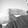
ASL letter: H